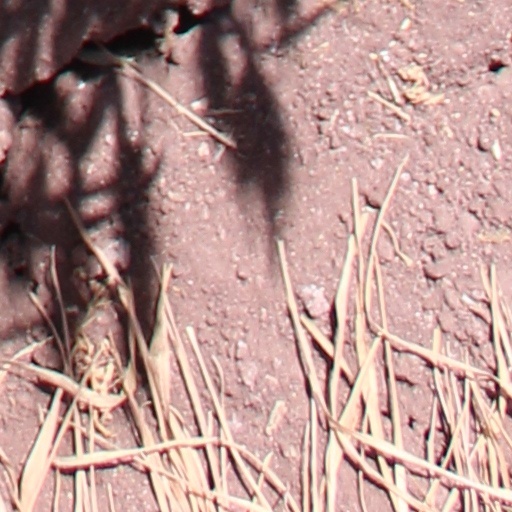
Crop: wheat